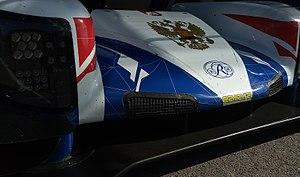
L'European Le Mans Series 2017 est la quatorzième saison du championnat européen d'endurance. L'édition 2017 se déroule du 15 avril au 22 octobre. Les six manches ont une durée de 4 heures.
La Dallara P217 est une voiture de course construite par le constructeur italien Dallara. Conçue pour répondre à la réglementation LMP2 2017 établie par l'Automobile Club de l'Ouest et la FIA, le prototype fait ses débuts en compétition lors des 4 Heures de Silverstone 2017 en European Le Mans Series. La Cadillac DPi-V.R engagée sur le continent américain en United SportsCar Championship est basée sur ce châssis.